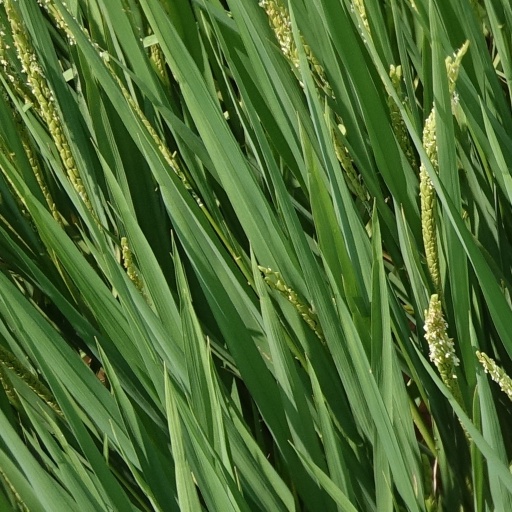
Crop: rice